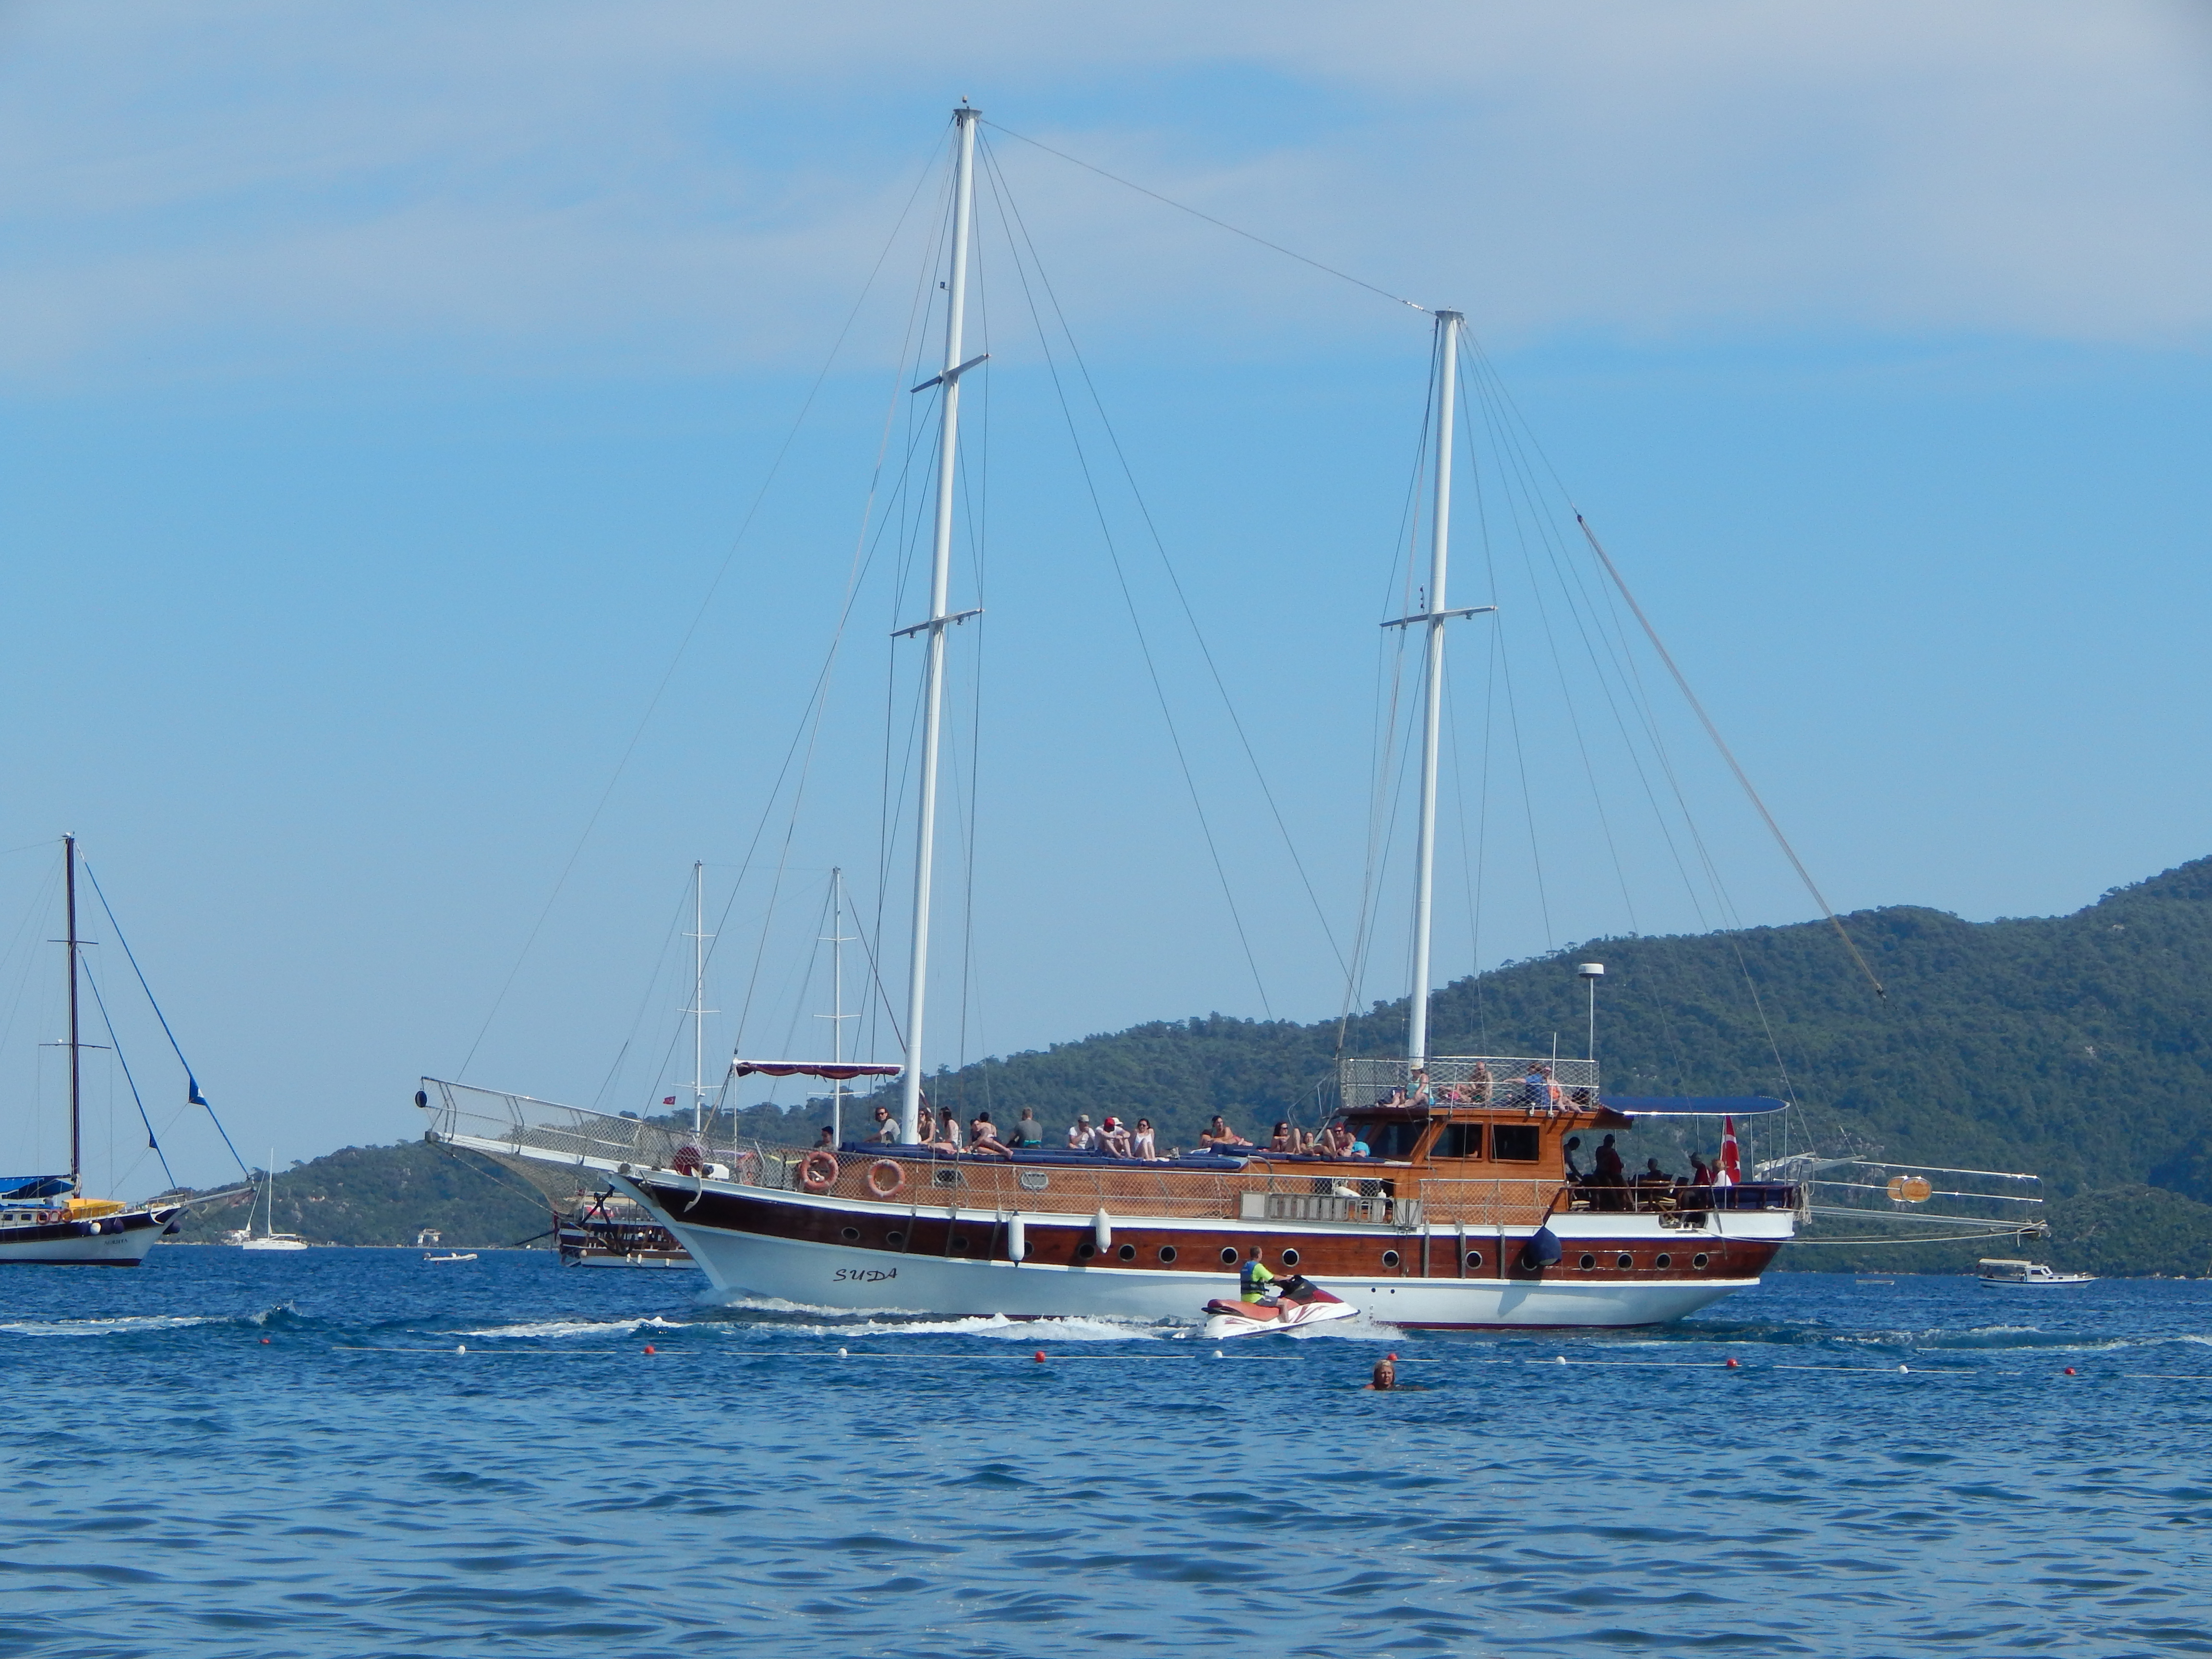
sea, landscape, marina, ship, view, travel, blue, summer, water, riviera, city, coast, boat, resort, harbor, cruise, yacht, sailing, destination, sky, tall ship, water transportation, sailing ship, schooner, watercraft, sail, sailboat, mast, barquentine, brigantine, windjammer, sloop, yawl, cat ketch, barque, galeas, boating, ocean, lugger, motor ship, channel, sloop of war